Clement Cruttwell

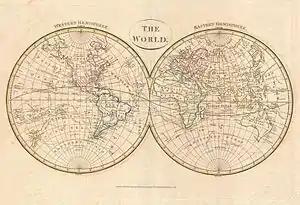

At age 15, on 10 March 1758, Cruttwell was apprenticed to William Mellish, a surgeon of Uxbridge, for seven years. His father, William Cruttwell, paid an indenture fee of 100 guineas. On 9 February 1771 he married Sarah Brooks. He commenced his career as a surgeon at Bath, where he published his ‘Advice to Lying-in Women’ in 1779.